Georgi Skalon

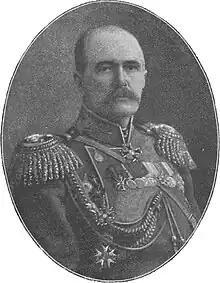
Georg Karl de Scalon in 1905

1847 – 1 February 1914) was a Russian general of Huguenot origin, Governor-general of Warsaw and the commander-in-chief of the Warsaw Military District from 1905 to 1914.